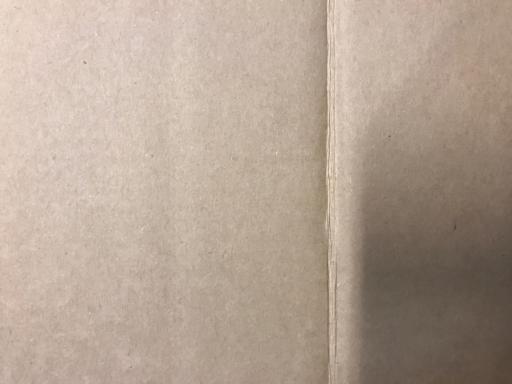
Label: cardboard